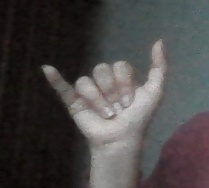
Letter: ya